Santa Fe Opera

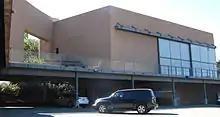
Rear view 3-level Stieren Hall with its large doors to accommodate large pieces of scenery moved along the deck which adjoins the theatre

Completed for the 2001 season under the patronage of Arthur and Jane Stieren, the hall fulfills the long-standing need for an orchestra rehearsal hall. Constructed on three levels with a total of , the building is also used for lectures, recitals, and social events.